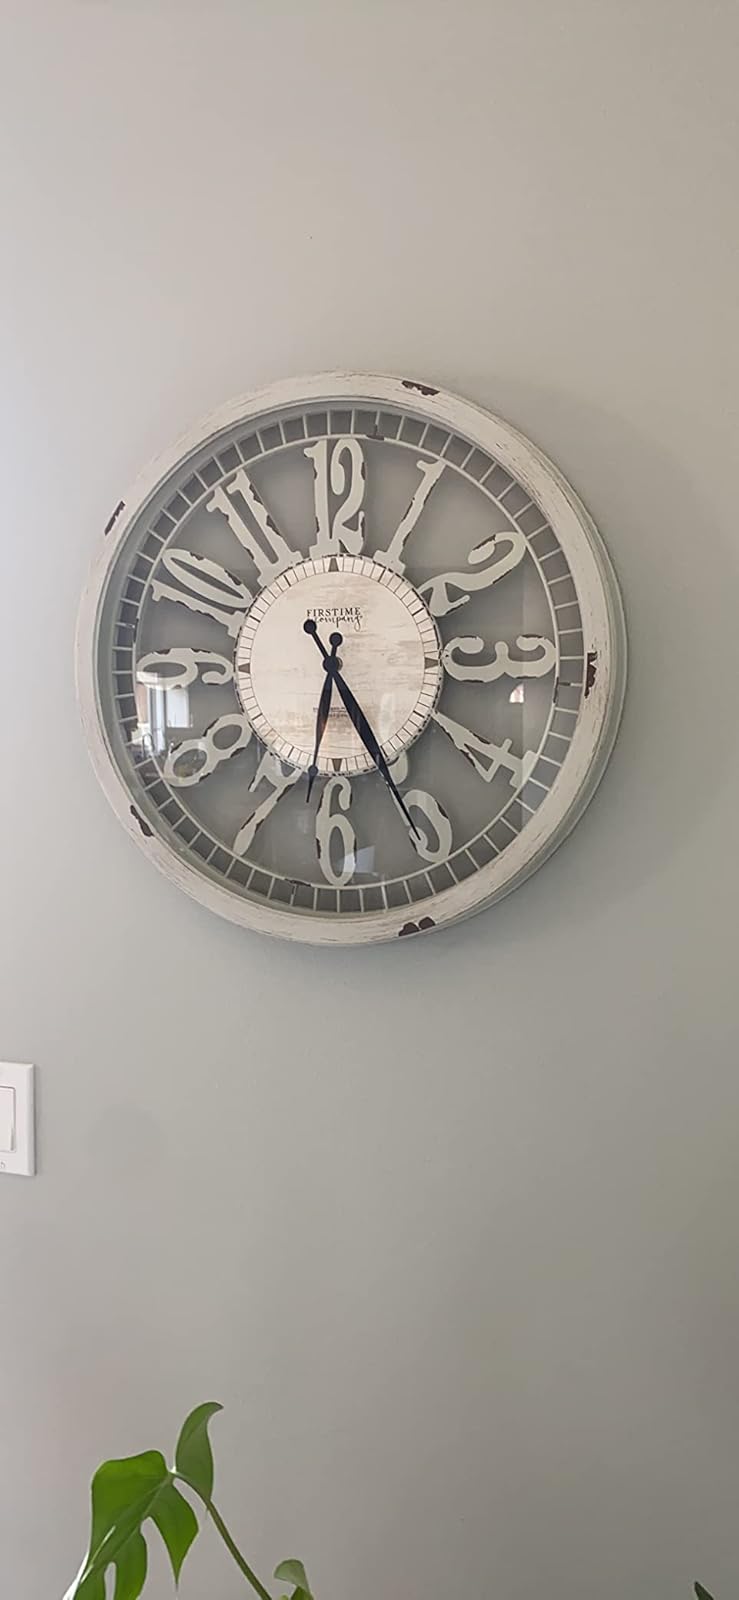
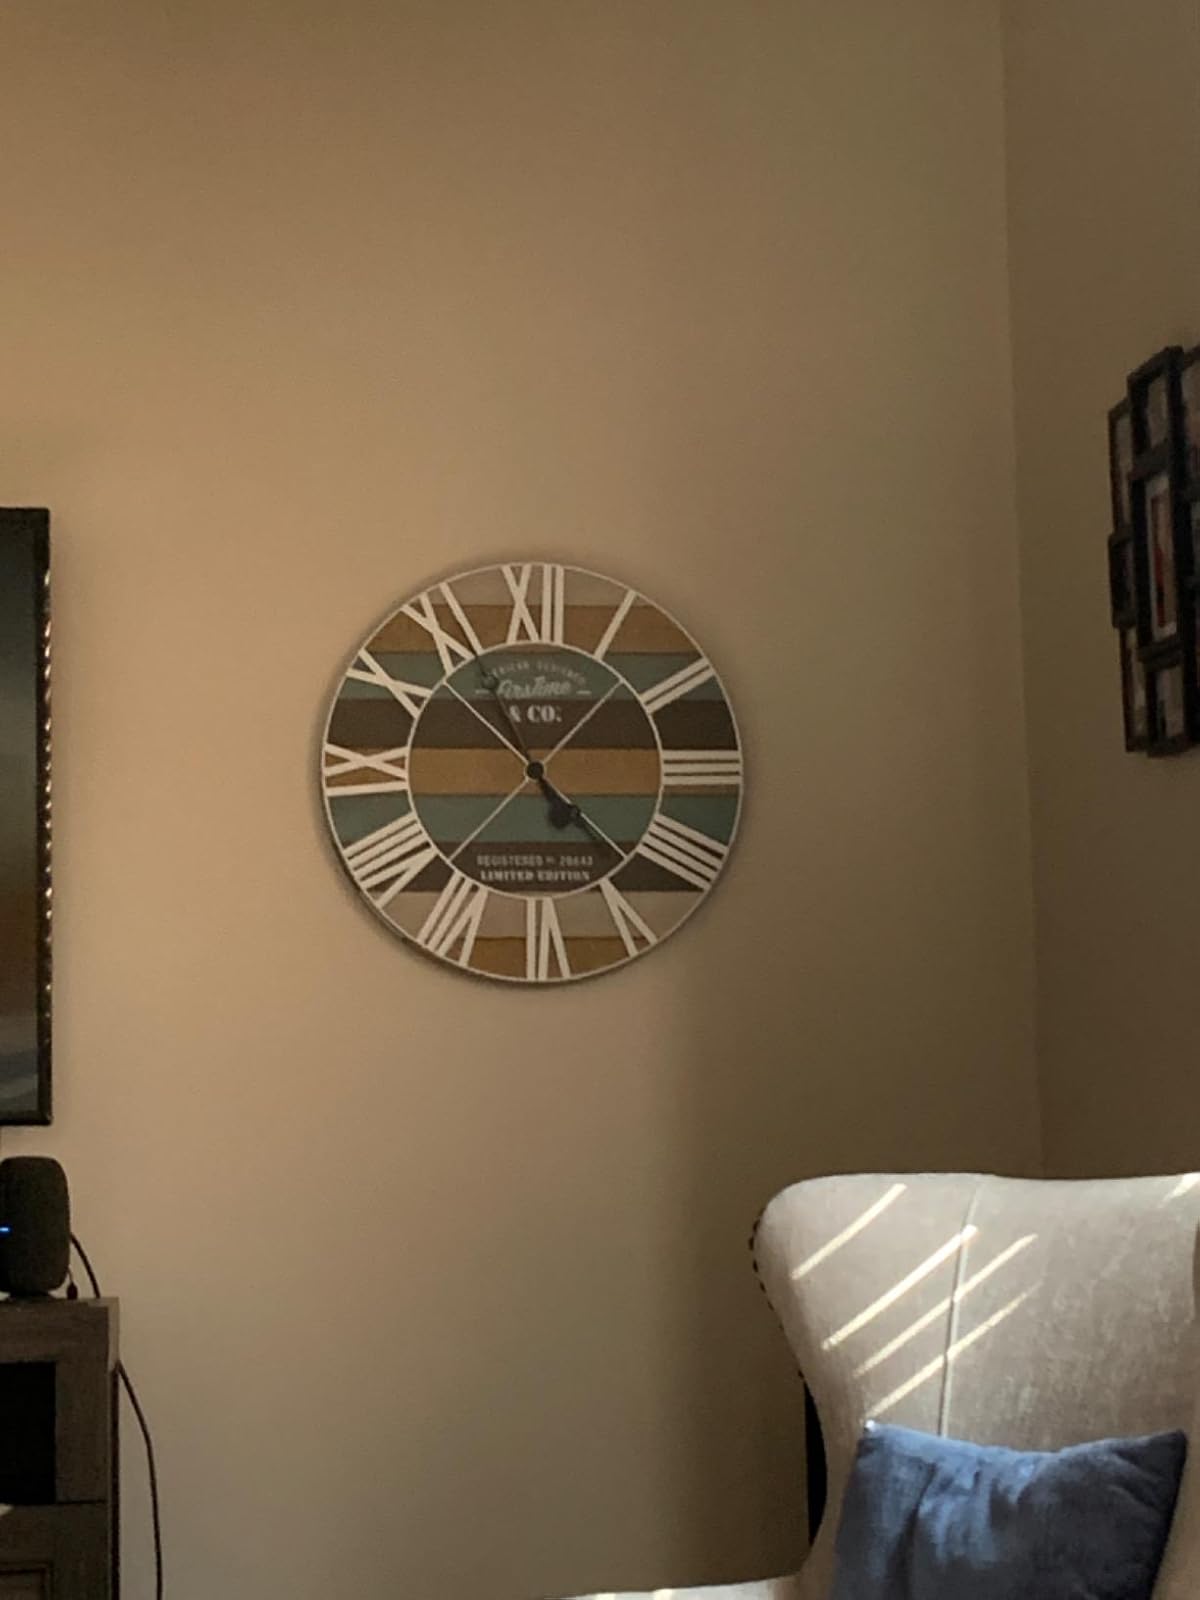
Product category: clock
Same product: no